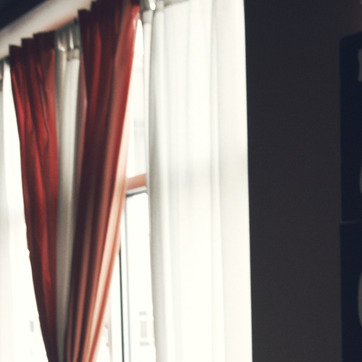
Material: fabric